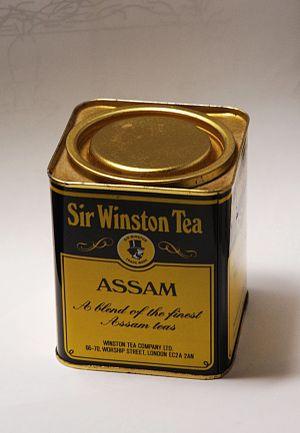
L’Assam ou thé Assam est un thé noir nommé d'après la région de sa production, l'Assam, en Inde. Il est fabriqué uniquement avec la plante Camellia sinensis var. assamica. La majeure partie de ce thé pousse à une altitude proche du niveau de la mer. Il est connu pour avoir du corps, être vivifiant, fort et son infusion est d'une couleur généralement claire. Les thés Assam ou les blends composés de celui-ci sont parfois vendus sous l'appellation « breakfast tea ». Par exemple, le blend appelé « Irish Breakfast Tea » est un mélange composé de petites feuilles d'Assam.